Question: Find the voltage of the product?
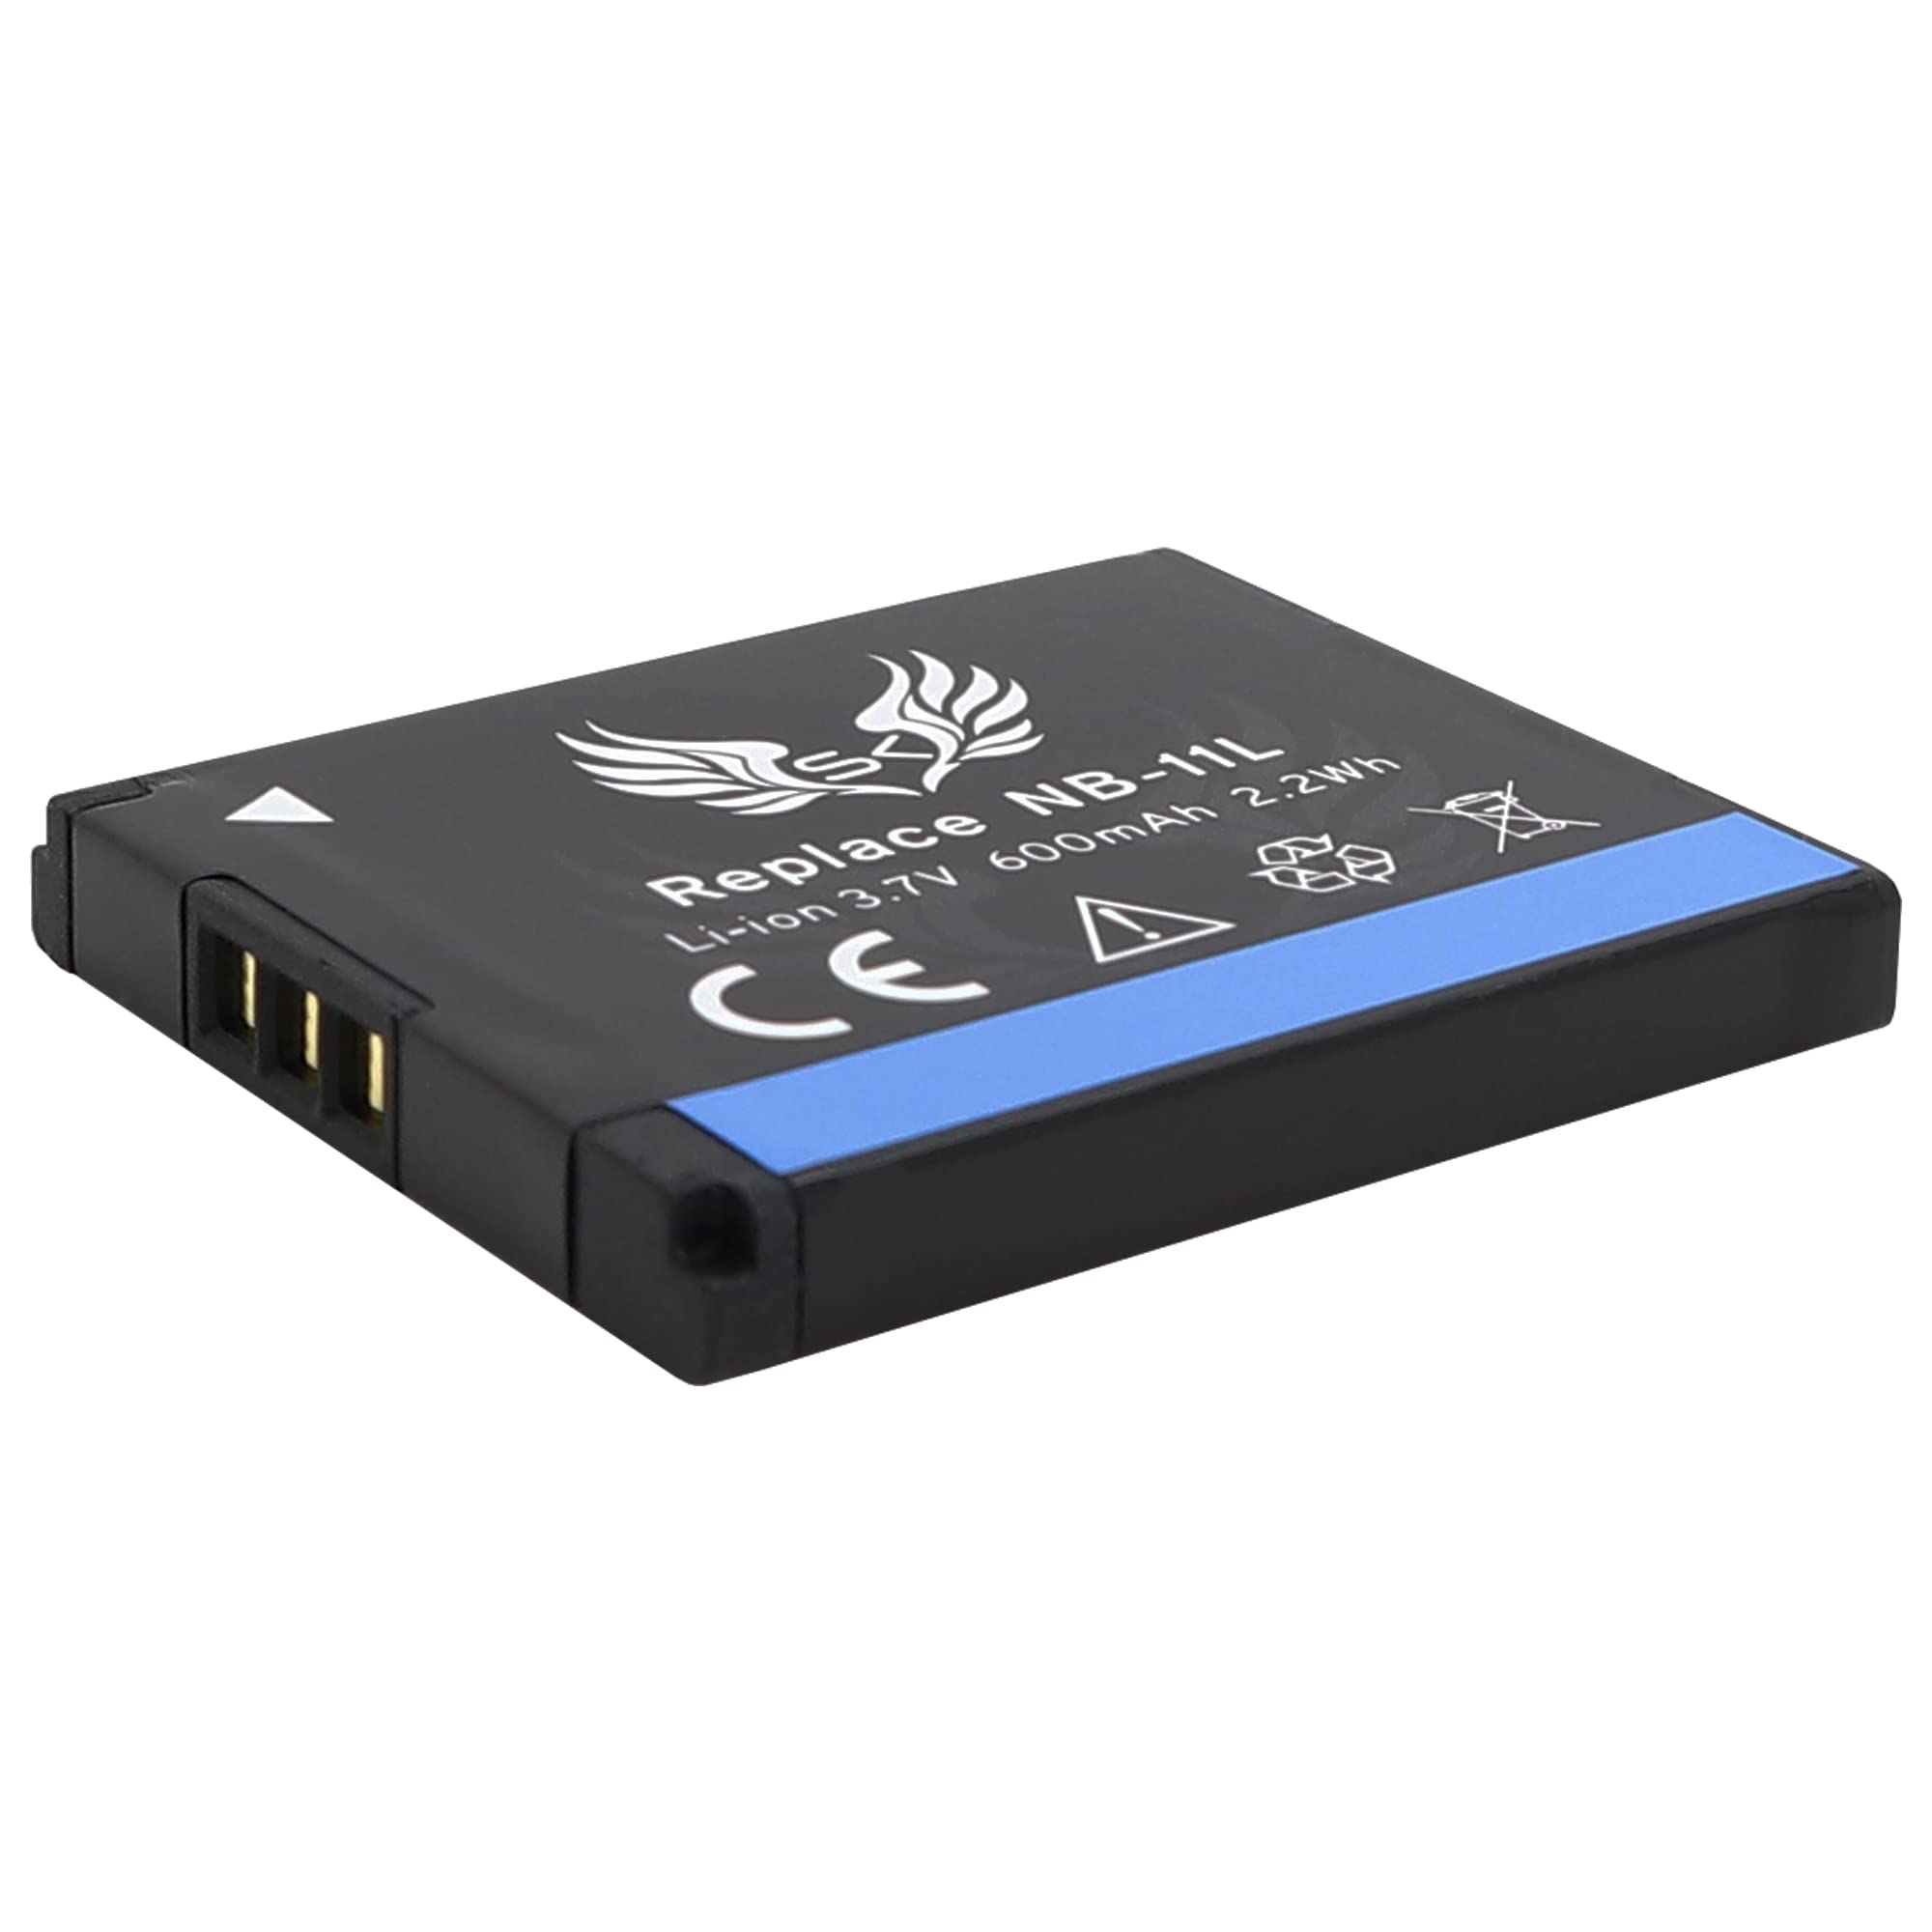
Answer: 3.7 volt